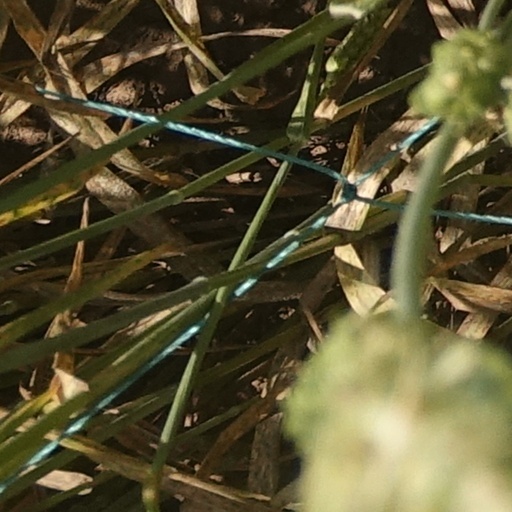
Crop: wheat